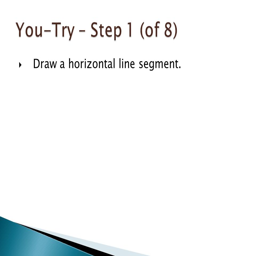
you - try -- step draw a horizontal line segment .